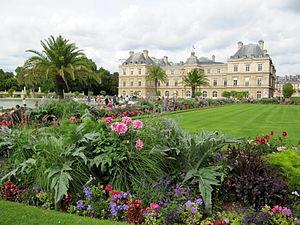
Jardin du Luxembourg
Le jardin du Luxembourg est un jardin ouvert au public, situé dans le 6ᵉ arrondissement de Paris. Créé en 1612 à la demande de Marie de Médicis pour accompagner le palais du Luxembourg, il a fait l'objet d'une restauration dirigée par l'architecte Jean-François-Thérèse Chalgrin sous le Premier Empire et appartient désormais au domaine du Sénat. Il s'étend sur 23 hectares agrémentés de parterres de fleurs et de sculptures. Rendez-vous de prédilection des Parisiens, il attire également des visiteurs du monde entier.